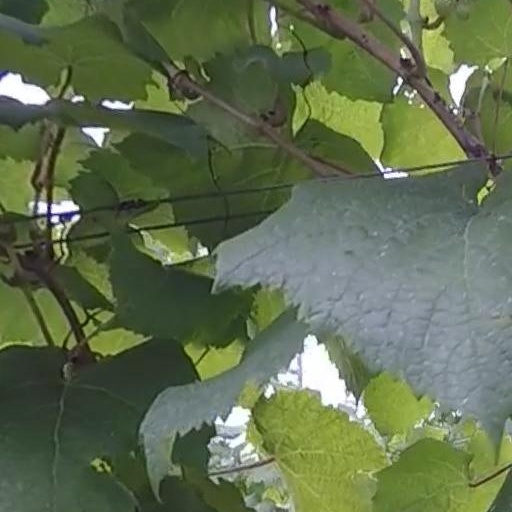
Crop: grape